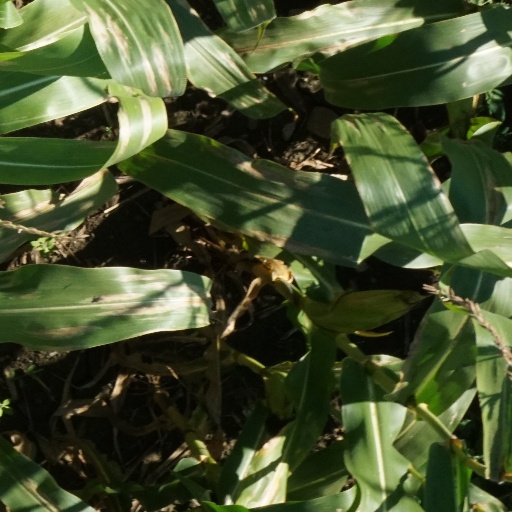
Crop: maize; corn